Tarbes

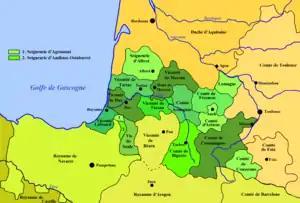
Map of the fiefs of Gascony around 1150

In the 5th and 6th centuries, as a result of the barbarian invasions which swept in successive waves, the city shrank around the castrum, of which a remnant remains in the rear courtyard of the prefecture.